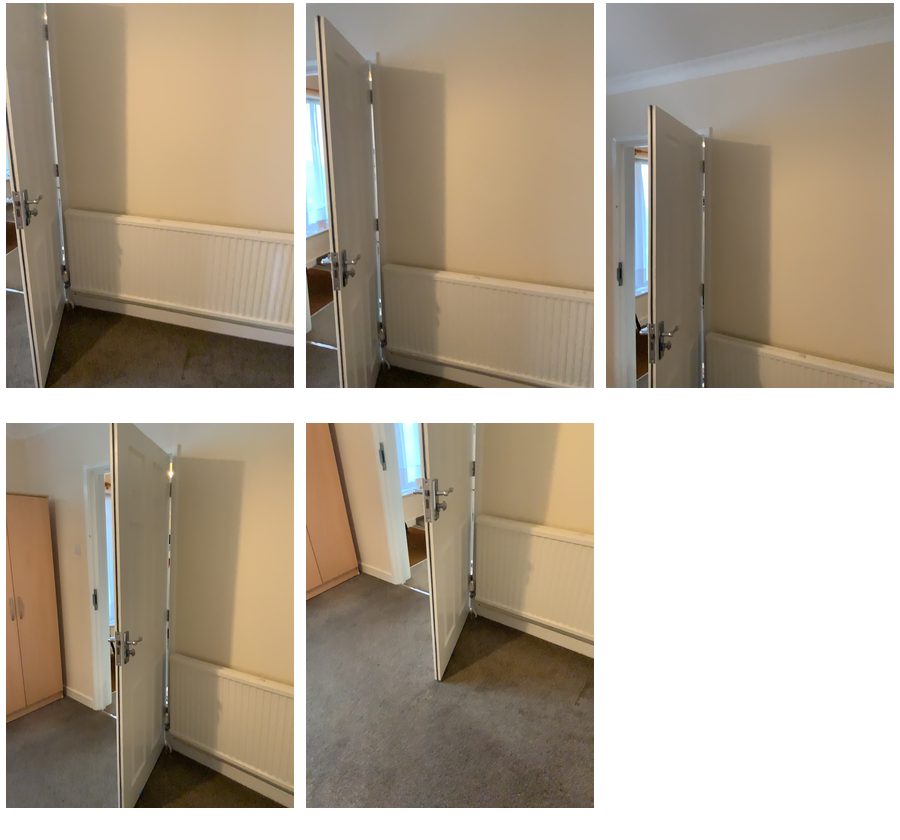Task instruction: Open the door.
Answer: {"task_instruction": "Open the door.", "nodes": ["handle", "door"], "edges": [{"functional_relationship": "openorclose", "object1": "handle", "object2": "door", "spatial_relations": ["left_of", "in_front_of", "close"], "is_touching": true}], "action_type": "pull", "function_type": "open_close_control"}